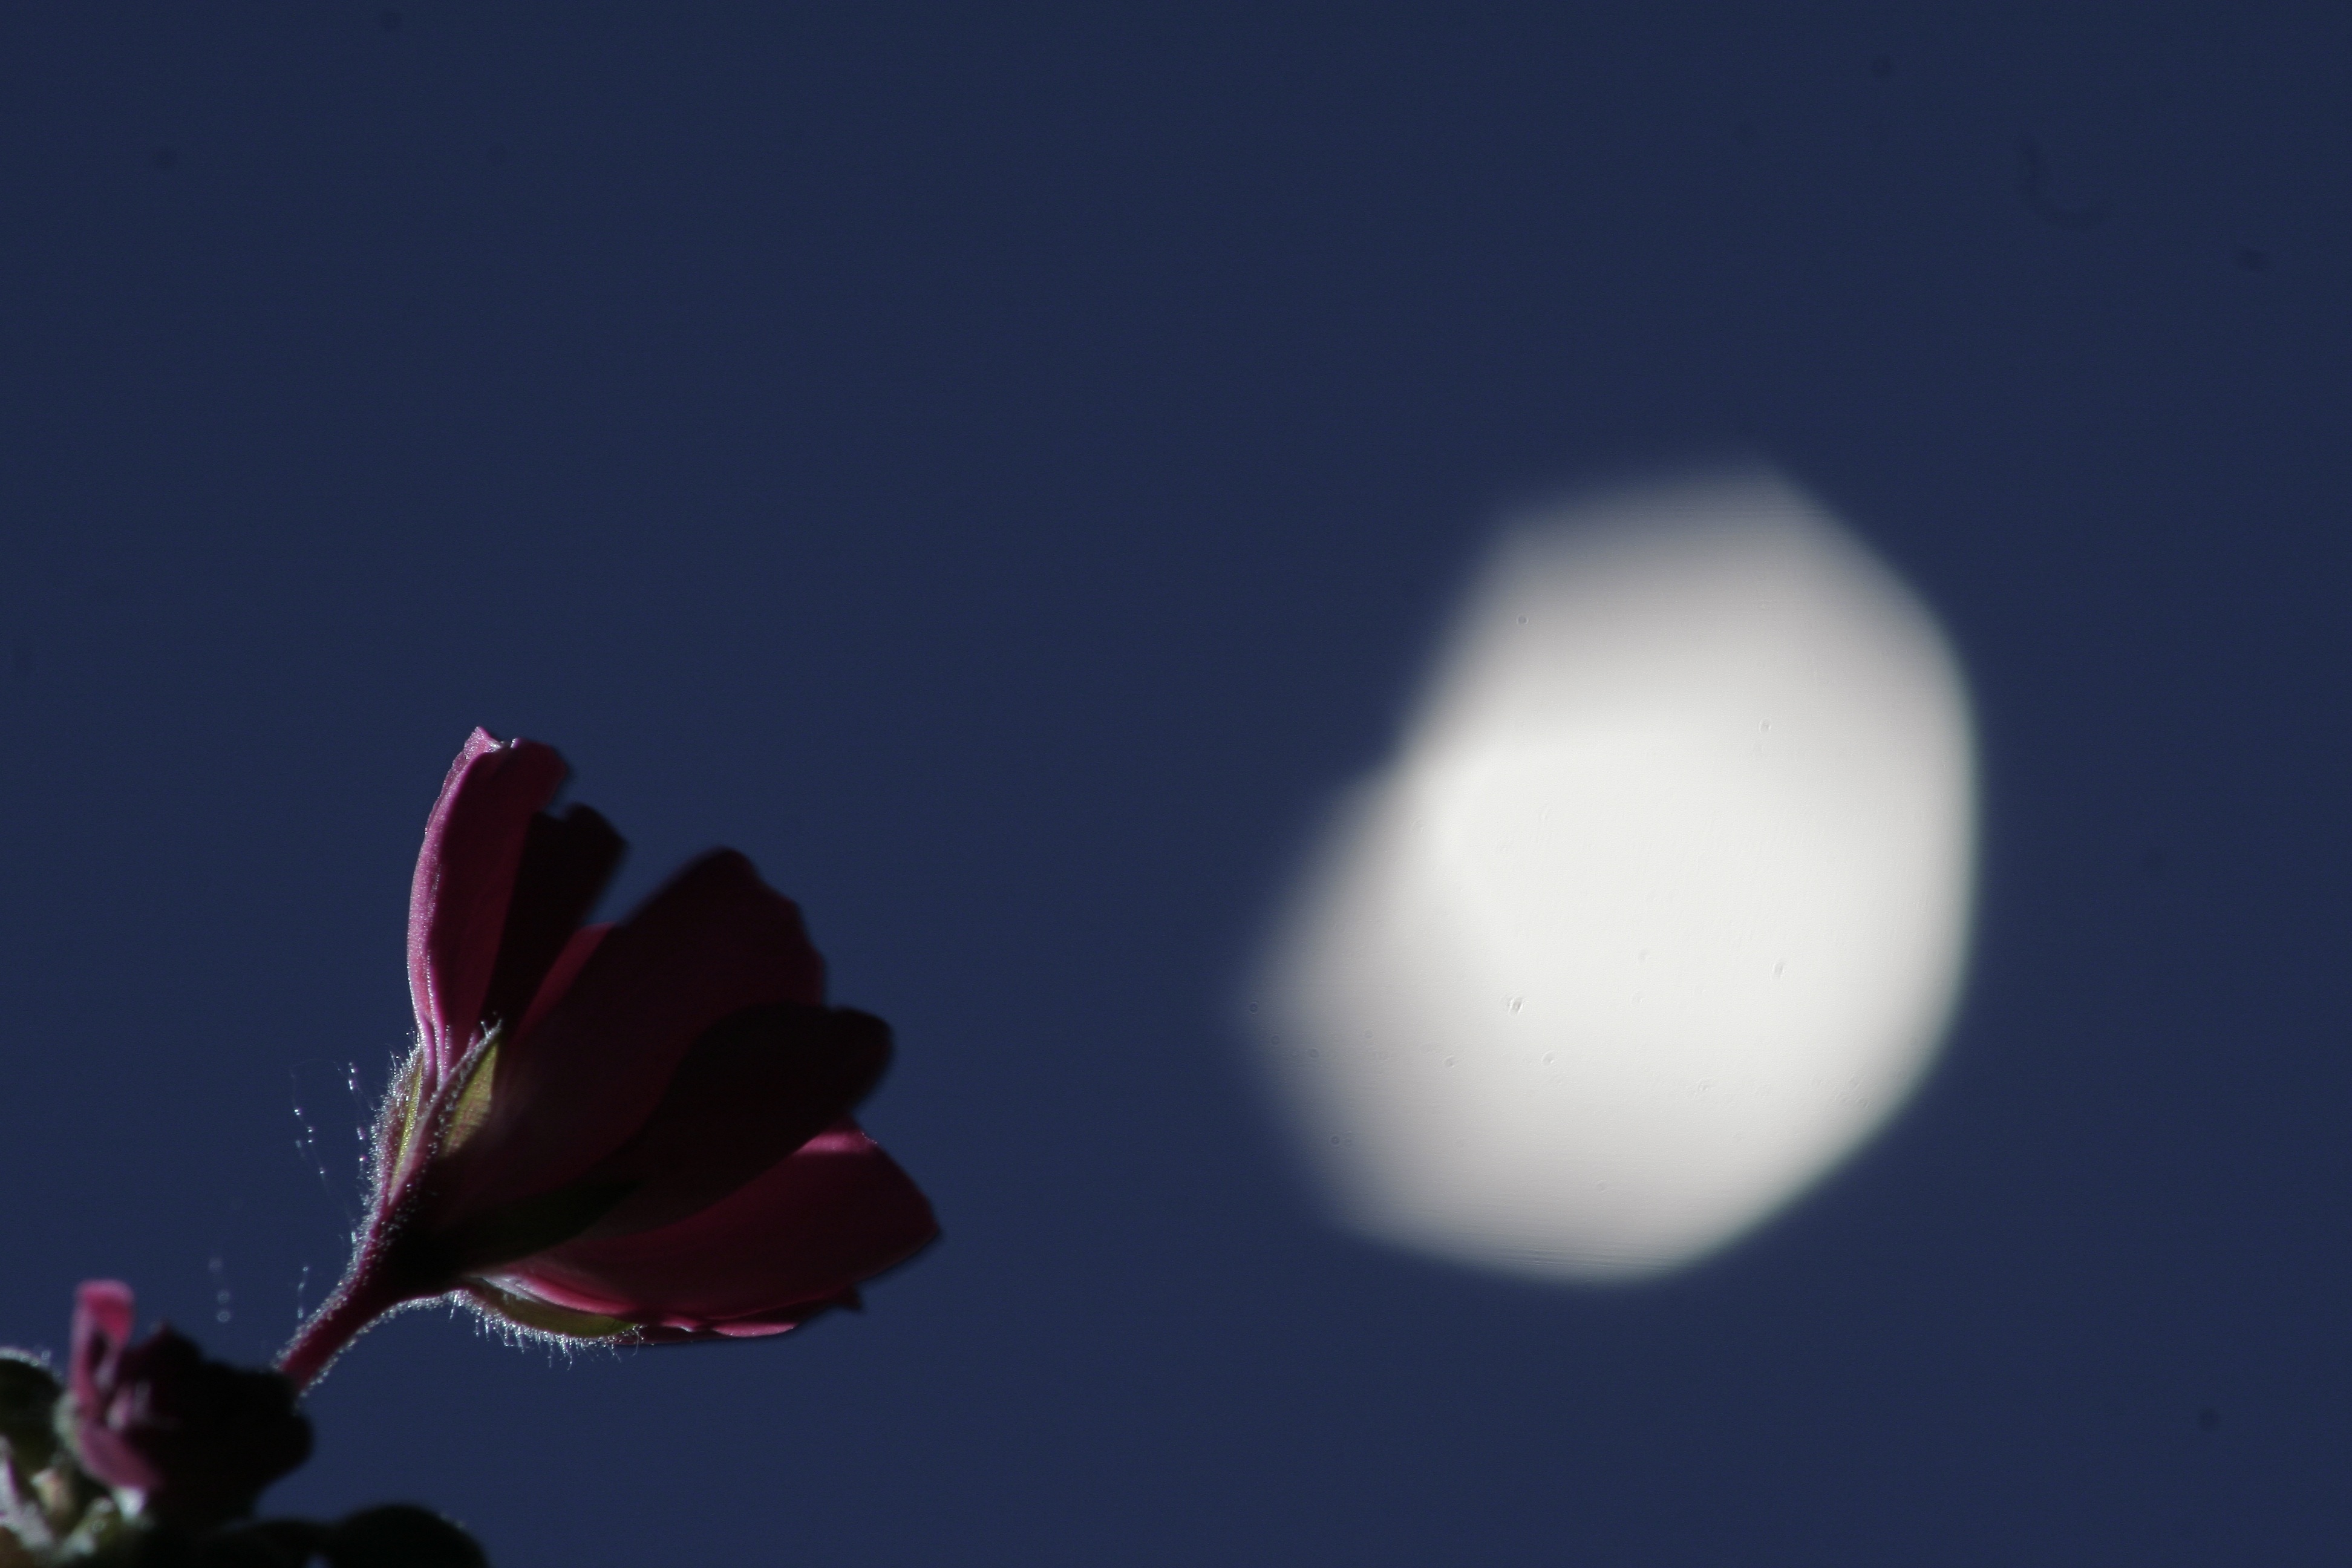
landscape, nature, silhouette, light, glowing, cloud, plant, sky, night, sunlight, star, leaf, flower, petal, time, atmosphere, dark, reflection, red, space, halloween, darkness, blue, black, galaxy, night sky, moon, full moon, moonlight, illuminated, full, astronomy, design, bright, lunar, planet, scene, sky clouds, macro photography, night sky stars, sky background, blue sky background, cloud background, star background, atmosphere of earth, computer wallpaper